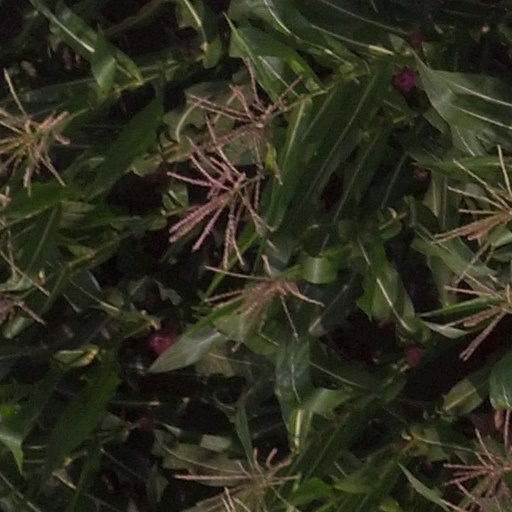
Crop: maize; corn